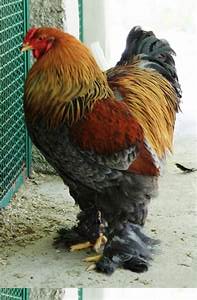
Label: chicken